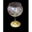
Label: cup